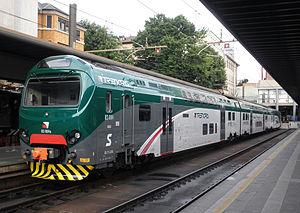
La ligne S3 du service ferroviaire suburbain de Milan, nommée Ligne S3, est une ligne du service ferroviaire suburbain de Milan qui converge sur la ville de Milan, de la gare de Saronno à celle de Milan-Cadorna.